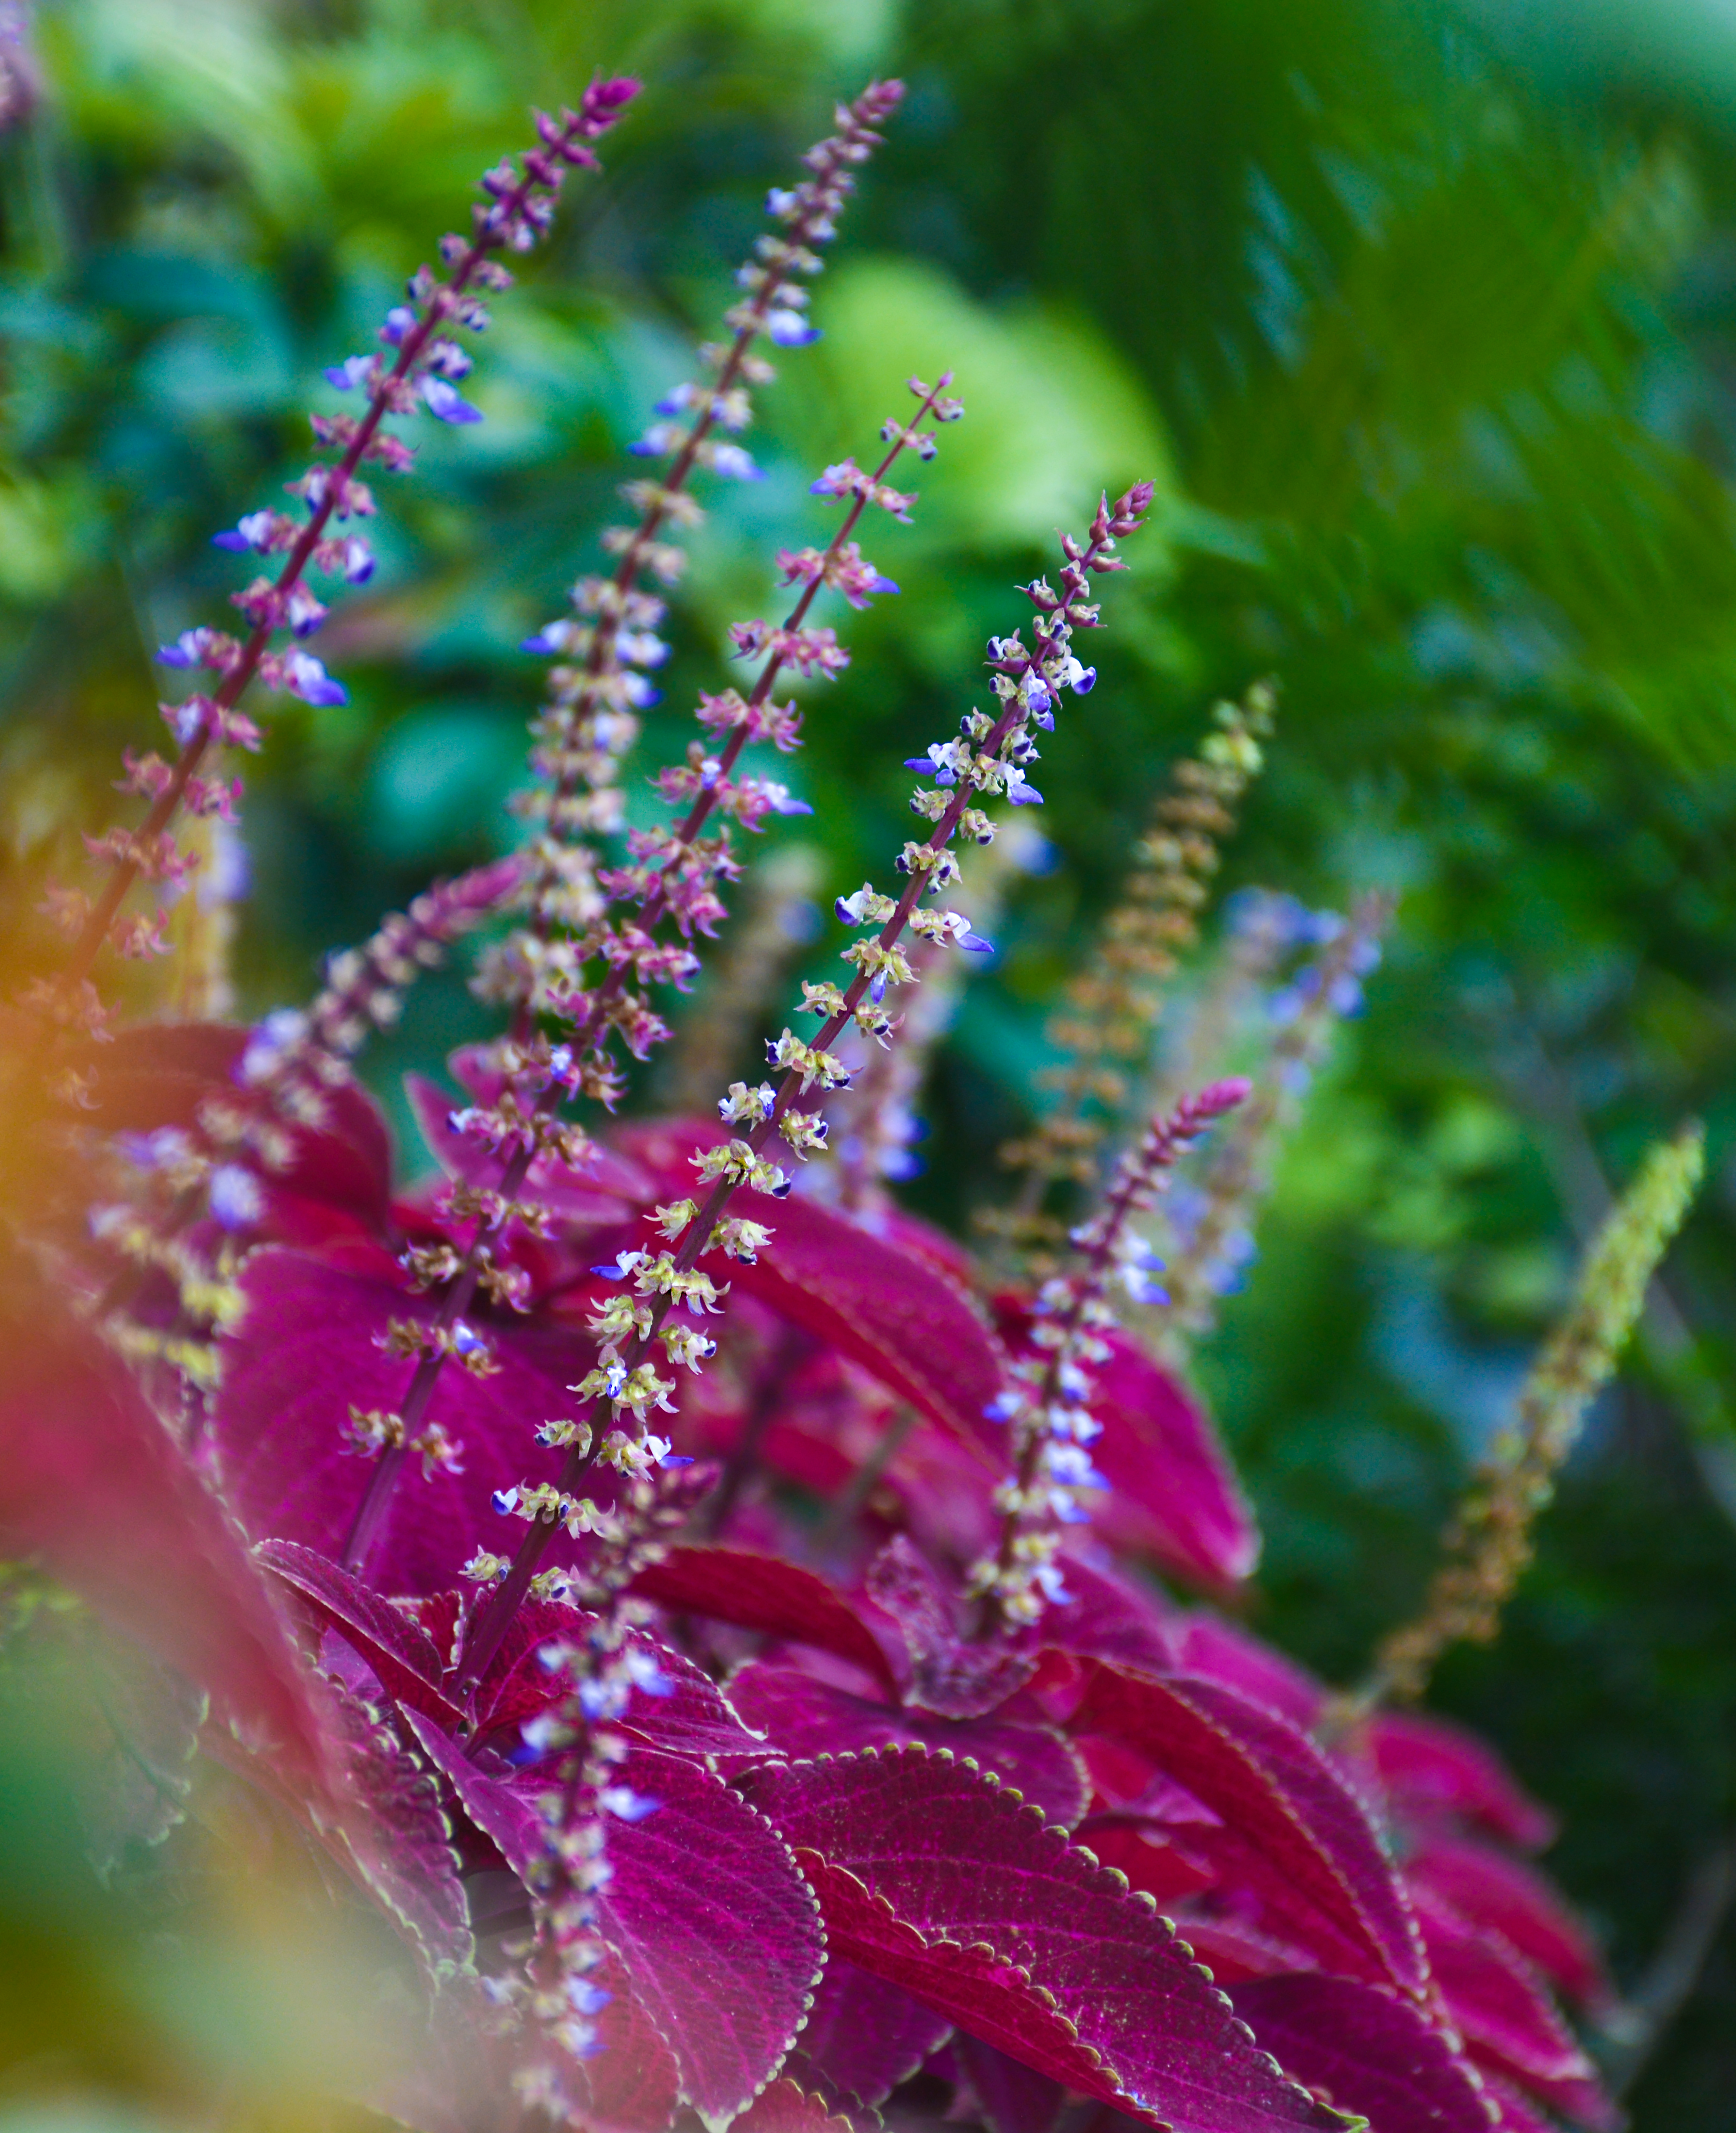
water, plant, leaf, flora, close up, vegetation, moisture, macro photography, plant stem